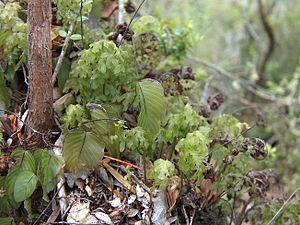
Hymenophyllum cruentum est une fougère de la famille des Hyménophyllacées.
Hymenophyllum caudiculatum est une fougère de la famille des Hyménophyllacées.